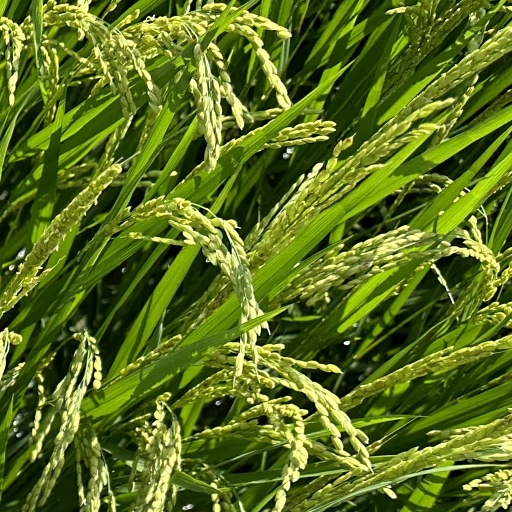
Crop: rice